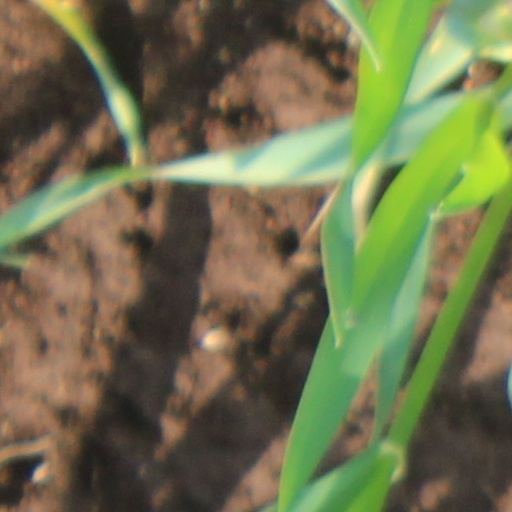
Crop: wheat